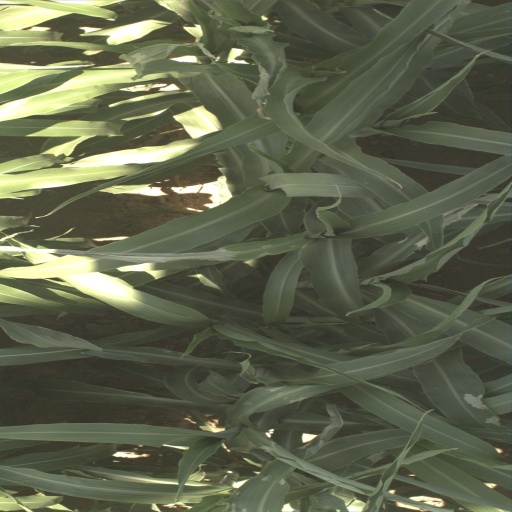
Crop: sorghum